History of Otago

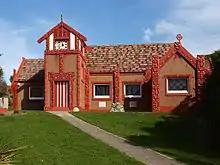
Church from Otakou, Dunedin, New Zealand, build in 1941 to replace an earlier church built in 1865.

The Pākehā missionaries then realised that their "mana" as teachers depended on the number of converts they made. Watkin's register of baptisms records the explosive result. In 1841, he baptised two Māori (one of them intended marrying a Pākehā); in 1842 he baptised three Māori; and then in 1843 he baptised 193 and another 158 before leaving in 1844. As many missionaries realised, the Māori transformed Christianity in the process of 'conversion'. To the despair of Watkin, the Māori interpreted the Christian karakia in their own way. Much to the dismay of the practical Wohlers, the strict moral code of the Old Testament proved infectious. When Selwyn preached a 'sermon on contentment with one's lot' the Māori stopped producing food and trade with American whalers fell off abruptly; "the pigs ate the potatoes, the Māori ate the pigs, and there was nothing left".